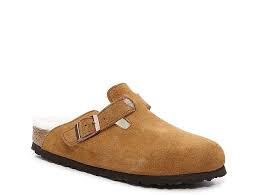
Label: Clog